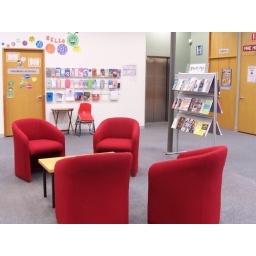
lounge area at top of stairs near new books and children's space. love the red